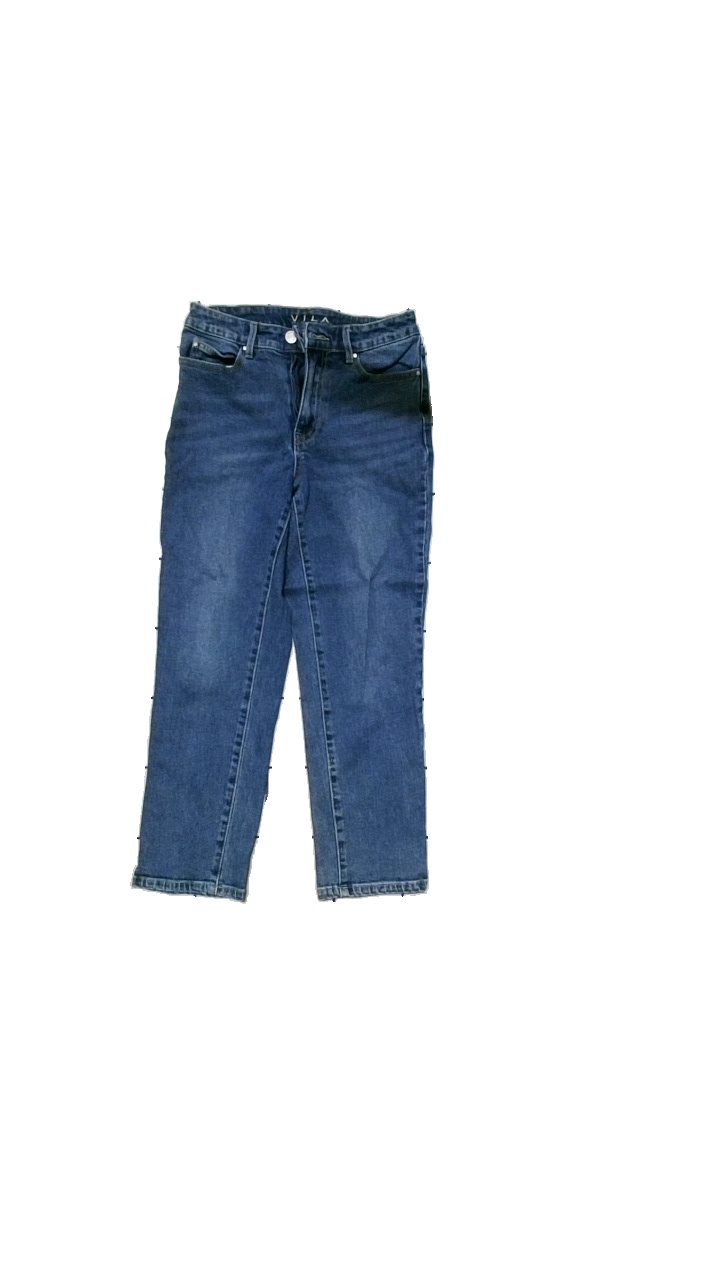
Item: Jeans (Ladies)
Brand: Vila
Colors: Blue
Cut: None, Cropped
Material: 98% cotton, 2% elastane
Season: All
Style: Denim
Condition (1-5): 4
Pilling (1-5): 4
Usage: Reuse
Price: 50-100